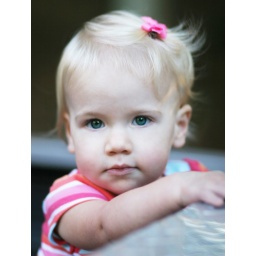
all pretty in pink @ my brother's house (smyrna, ga)